Music and Black liberation

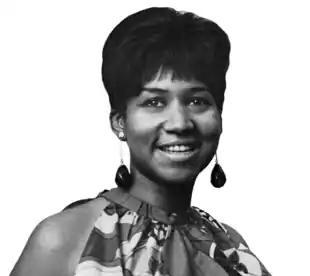
Aretha Franklin in 1967

Even in the midst of Jim Crow, music provided a form of cultural autonomy in which African Americans were able to continue a tradition of accommodation and resistance. Musical tradition, such as group singing, was used to express solidarity, cultural pride, inspiration, and hope among the early activists. Many artists wrote their music to speak out against the injustice that they saw around them. There were many musical artists who added their voice to those who sang the slave songs of the past, and many of those slave songs were the inspiration for these musical artists. Music provided a rhetorical outlet that allowed movement leaders and supporters, such as Aretha Franklin, to garner support from a large audience with diverse backgrounds. Aretha Franklin, called the Queen of Soul, championed the rights and freedoms of African Americans. In her song, "Think," Aretha sings again and again, "Freedom!" as a way to draw attention to the black freedom struggle. Throughout the 20th century, Franklin supported the Civil Rights Movement and financially donated to Dr. Martin Luther King Jr. As early as 1939, Billie Holiday sang and popularized the song "Strange Fruit", which commented on lynchings in the south.